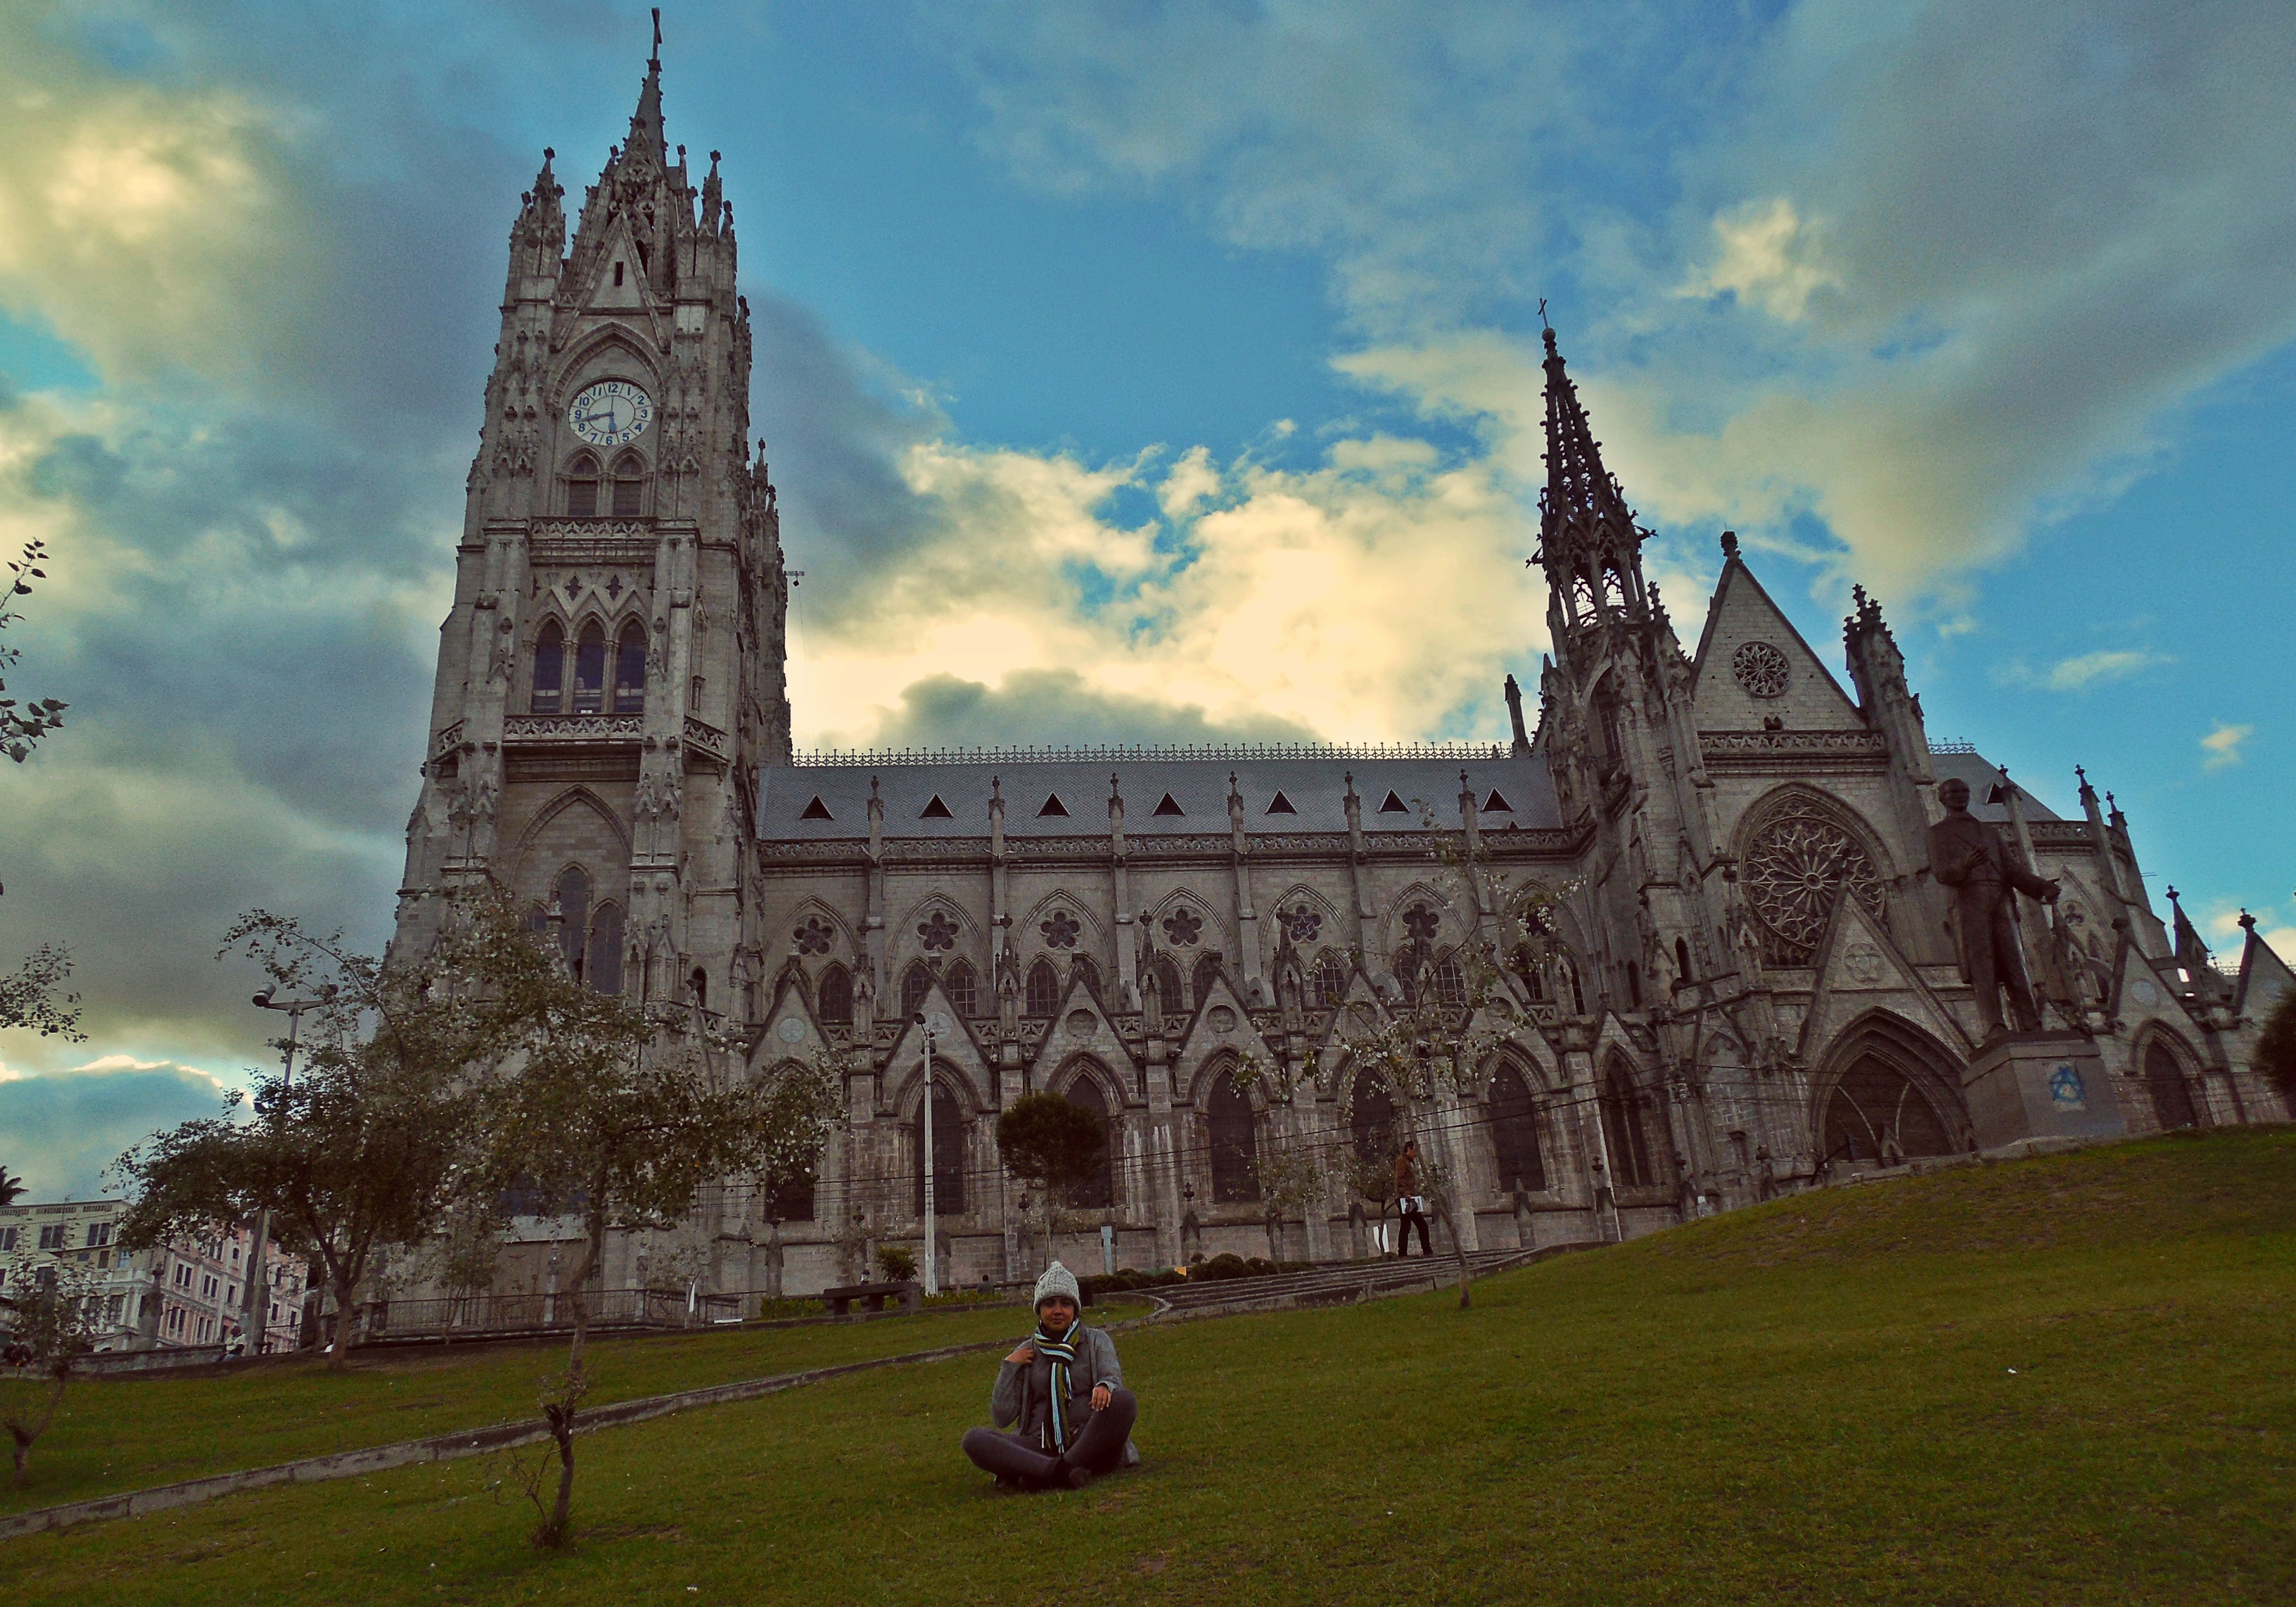
landscape, light, architecture, sky, building, love, park, religion, landmark, church, cathedral, christian, lighting, place of worship, catholic, christ, spire, faith, ruins, monastery, hope, culture, abbey, god, devotion, ecuador, torres, salvation, belief, savior, gothic architecture, campaigns, historic site